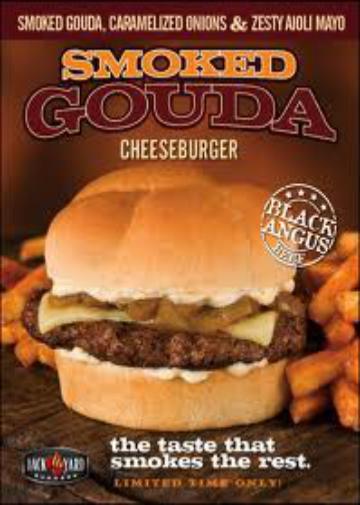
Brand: Back Yard Burgers
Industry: Food